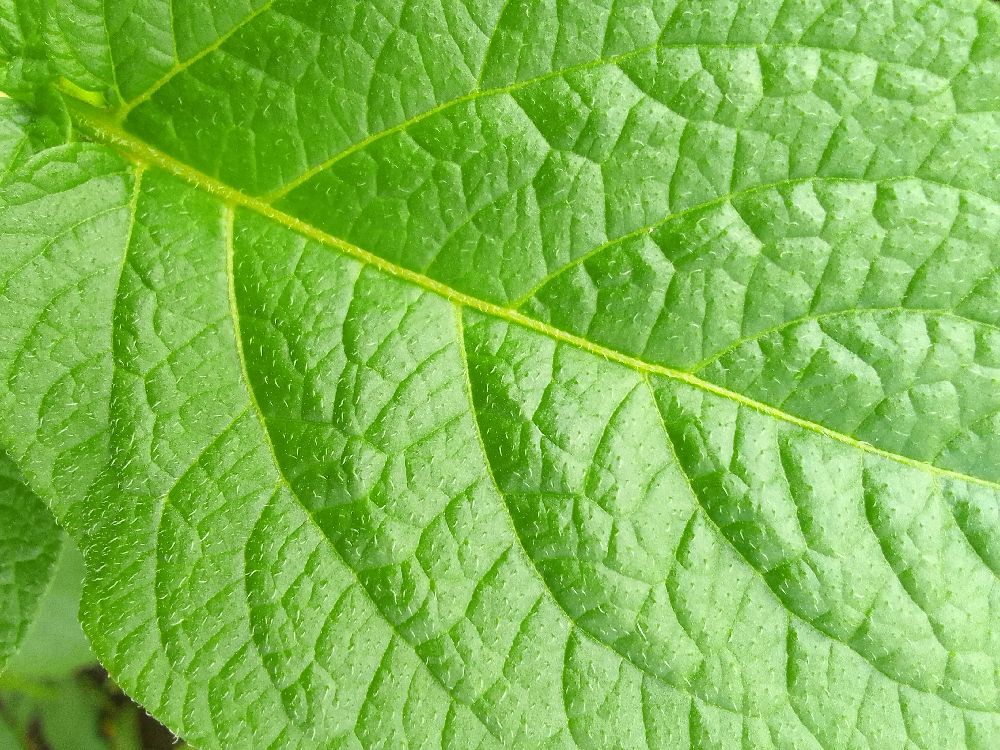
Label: Healthy